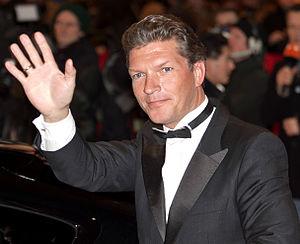
Hardy Krüger Jr. est un acteur allemand. Il est le fils de l'acteur Hardy Krüger.